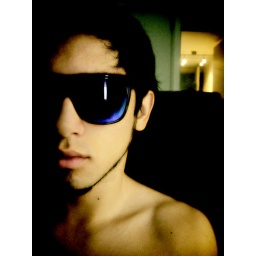
There's a little creepy house in a little creepy place. little creepy town in a little creepy world Little creepy girl with her little creepy face ...